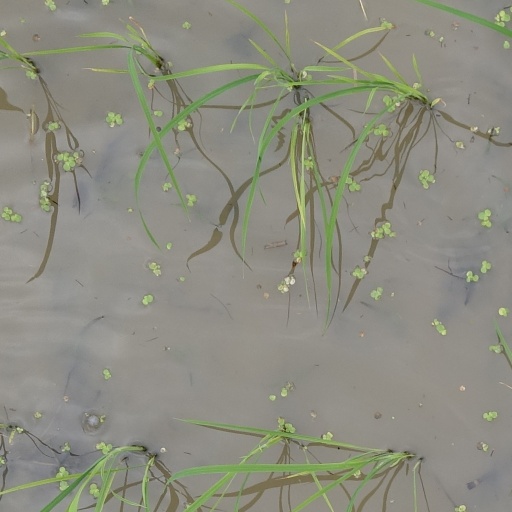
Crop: rice